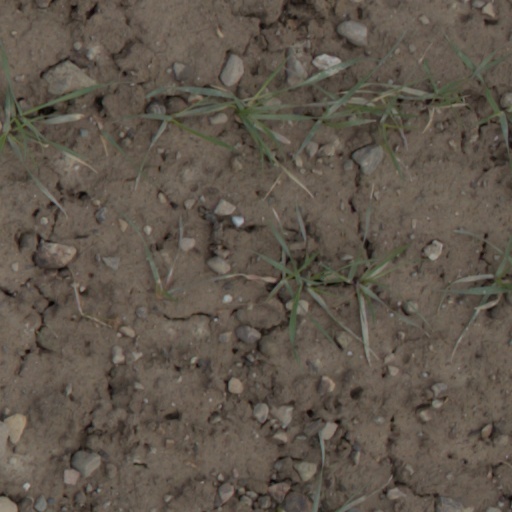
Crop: wheat